Sudhin Dasgupta

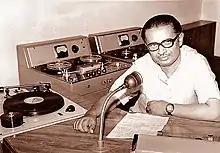
Sudhin Dasgupta as the Station Master at All India Radio

The years of the 1950s, 1960s, and 1970s are considered as the golden era for Bengali modern song as well as Bengali basic song. During this period, Bengali music was enriched by contributions of numerous music directors and lyricists such as Gouri Prasanna Majumdar, Pulak Bandyopadhyay, Shyamal Gupta, Miltoo Ghosh, Pronob Roy, Robin Chattopadhyay, Pabitra Chattopadhyay, Anol Chattopadhyay, Anupam Ghatak, Anil Bagchi, Jnan Prakash Ghosh, Salil Chowdhury, Nachiketa Ghosh, Hemanta Kumar Mukhopadhyay, Shyamal Mitra, Bhupen Hazarika and Sudhin Dasgupta. He was also known to be an excellent player of different Indian and Western musical instruments like Tabla, Sitar, Piano, Harmonium, Esraj, Violin and others.